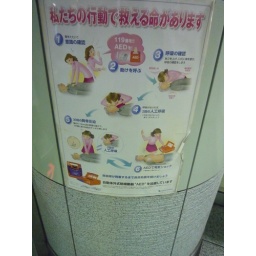
random sign in the train station (nowhere near a defibrillator that i saw)